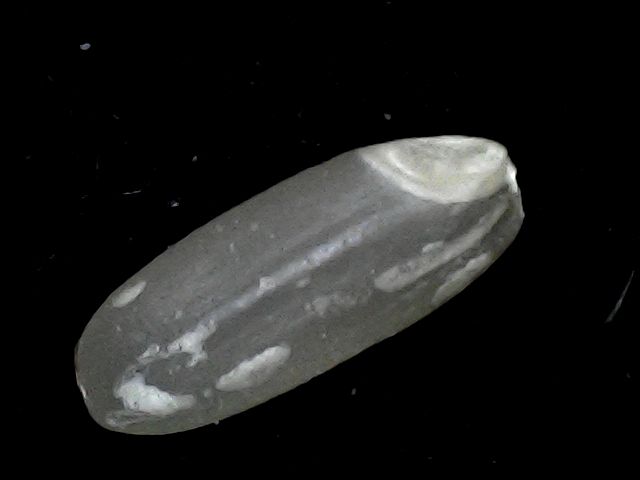
Rice variety: BR22